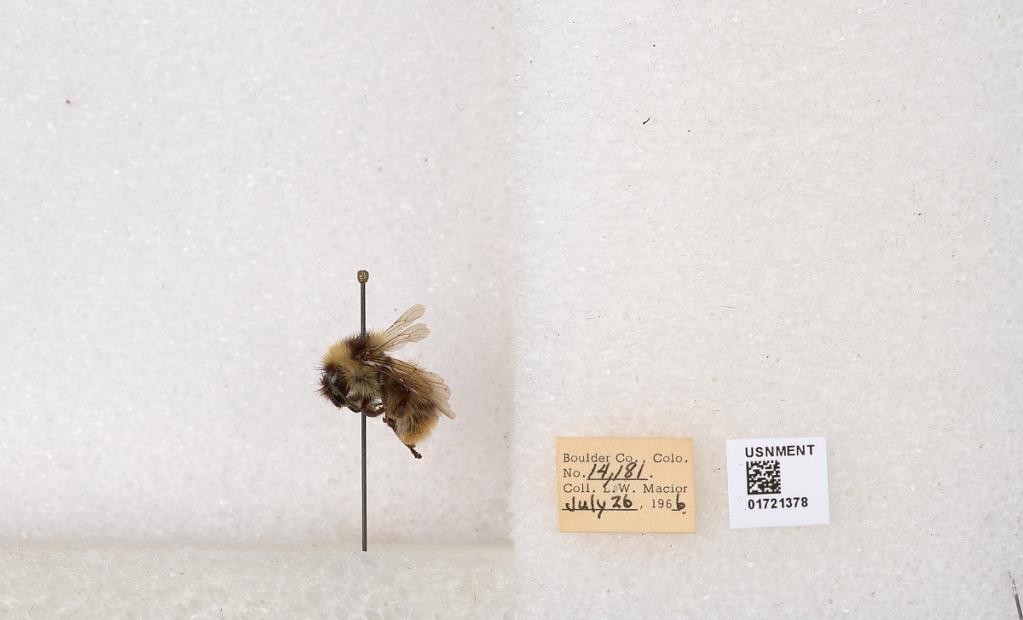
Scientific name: Bombus kirbyellus
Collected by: L. Macior
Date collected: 1966-7-26
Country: United States
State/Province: Colorado
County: Boulder
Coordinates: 40.0925, -105.358